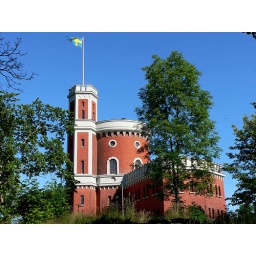
This small castle (Kastellet) was built by Fredrik Blom. A kind of watch tower over the sea